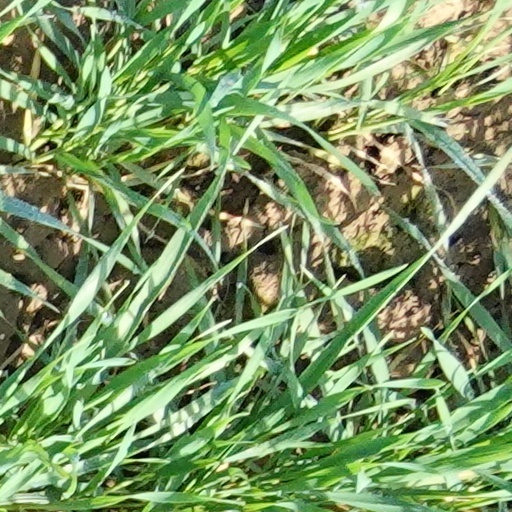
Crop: wheat